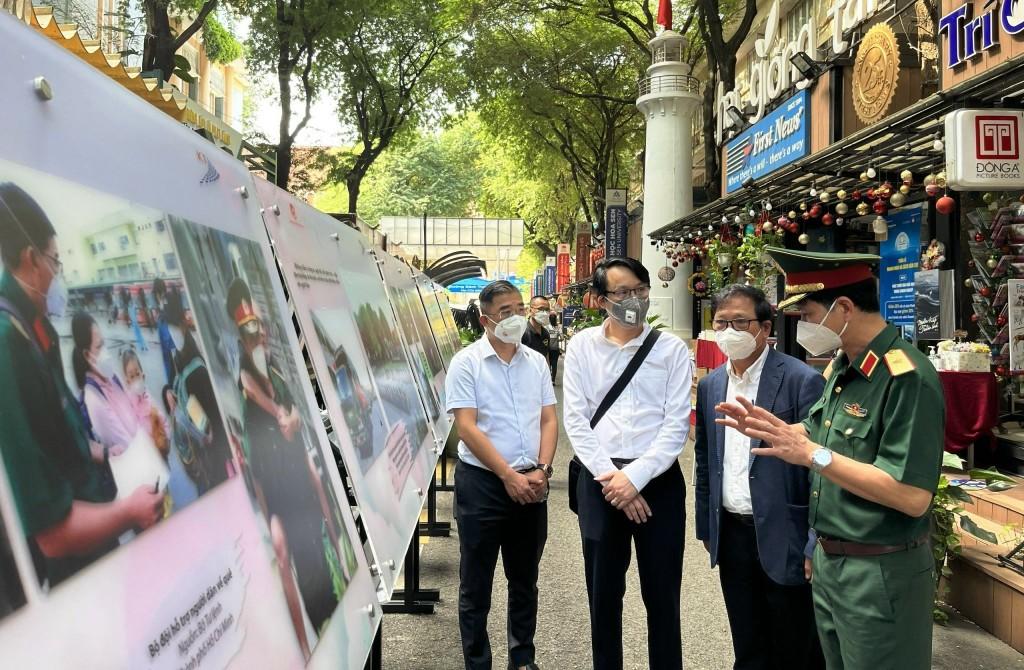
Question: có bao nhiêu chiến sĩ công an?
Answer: có một chiến sĩ công an